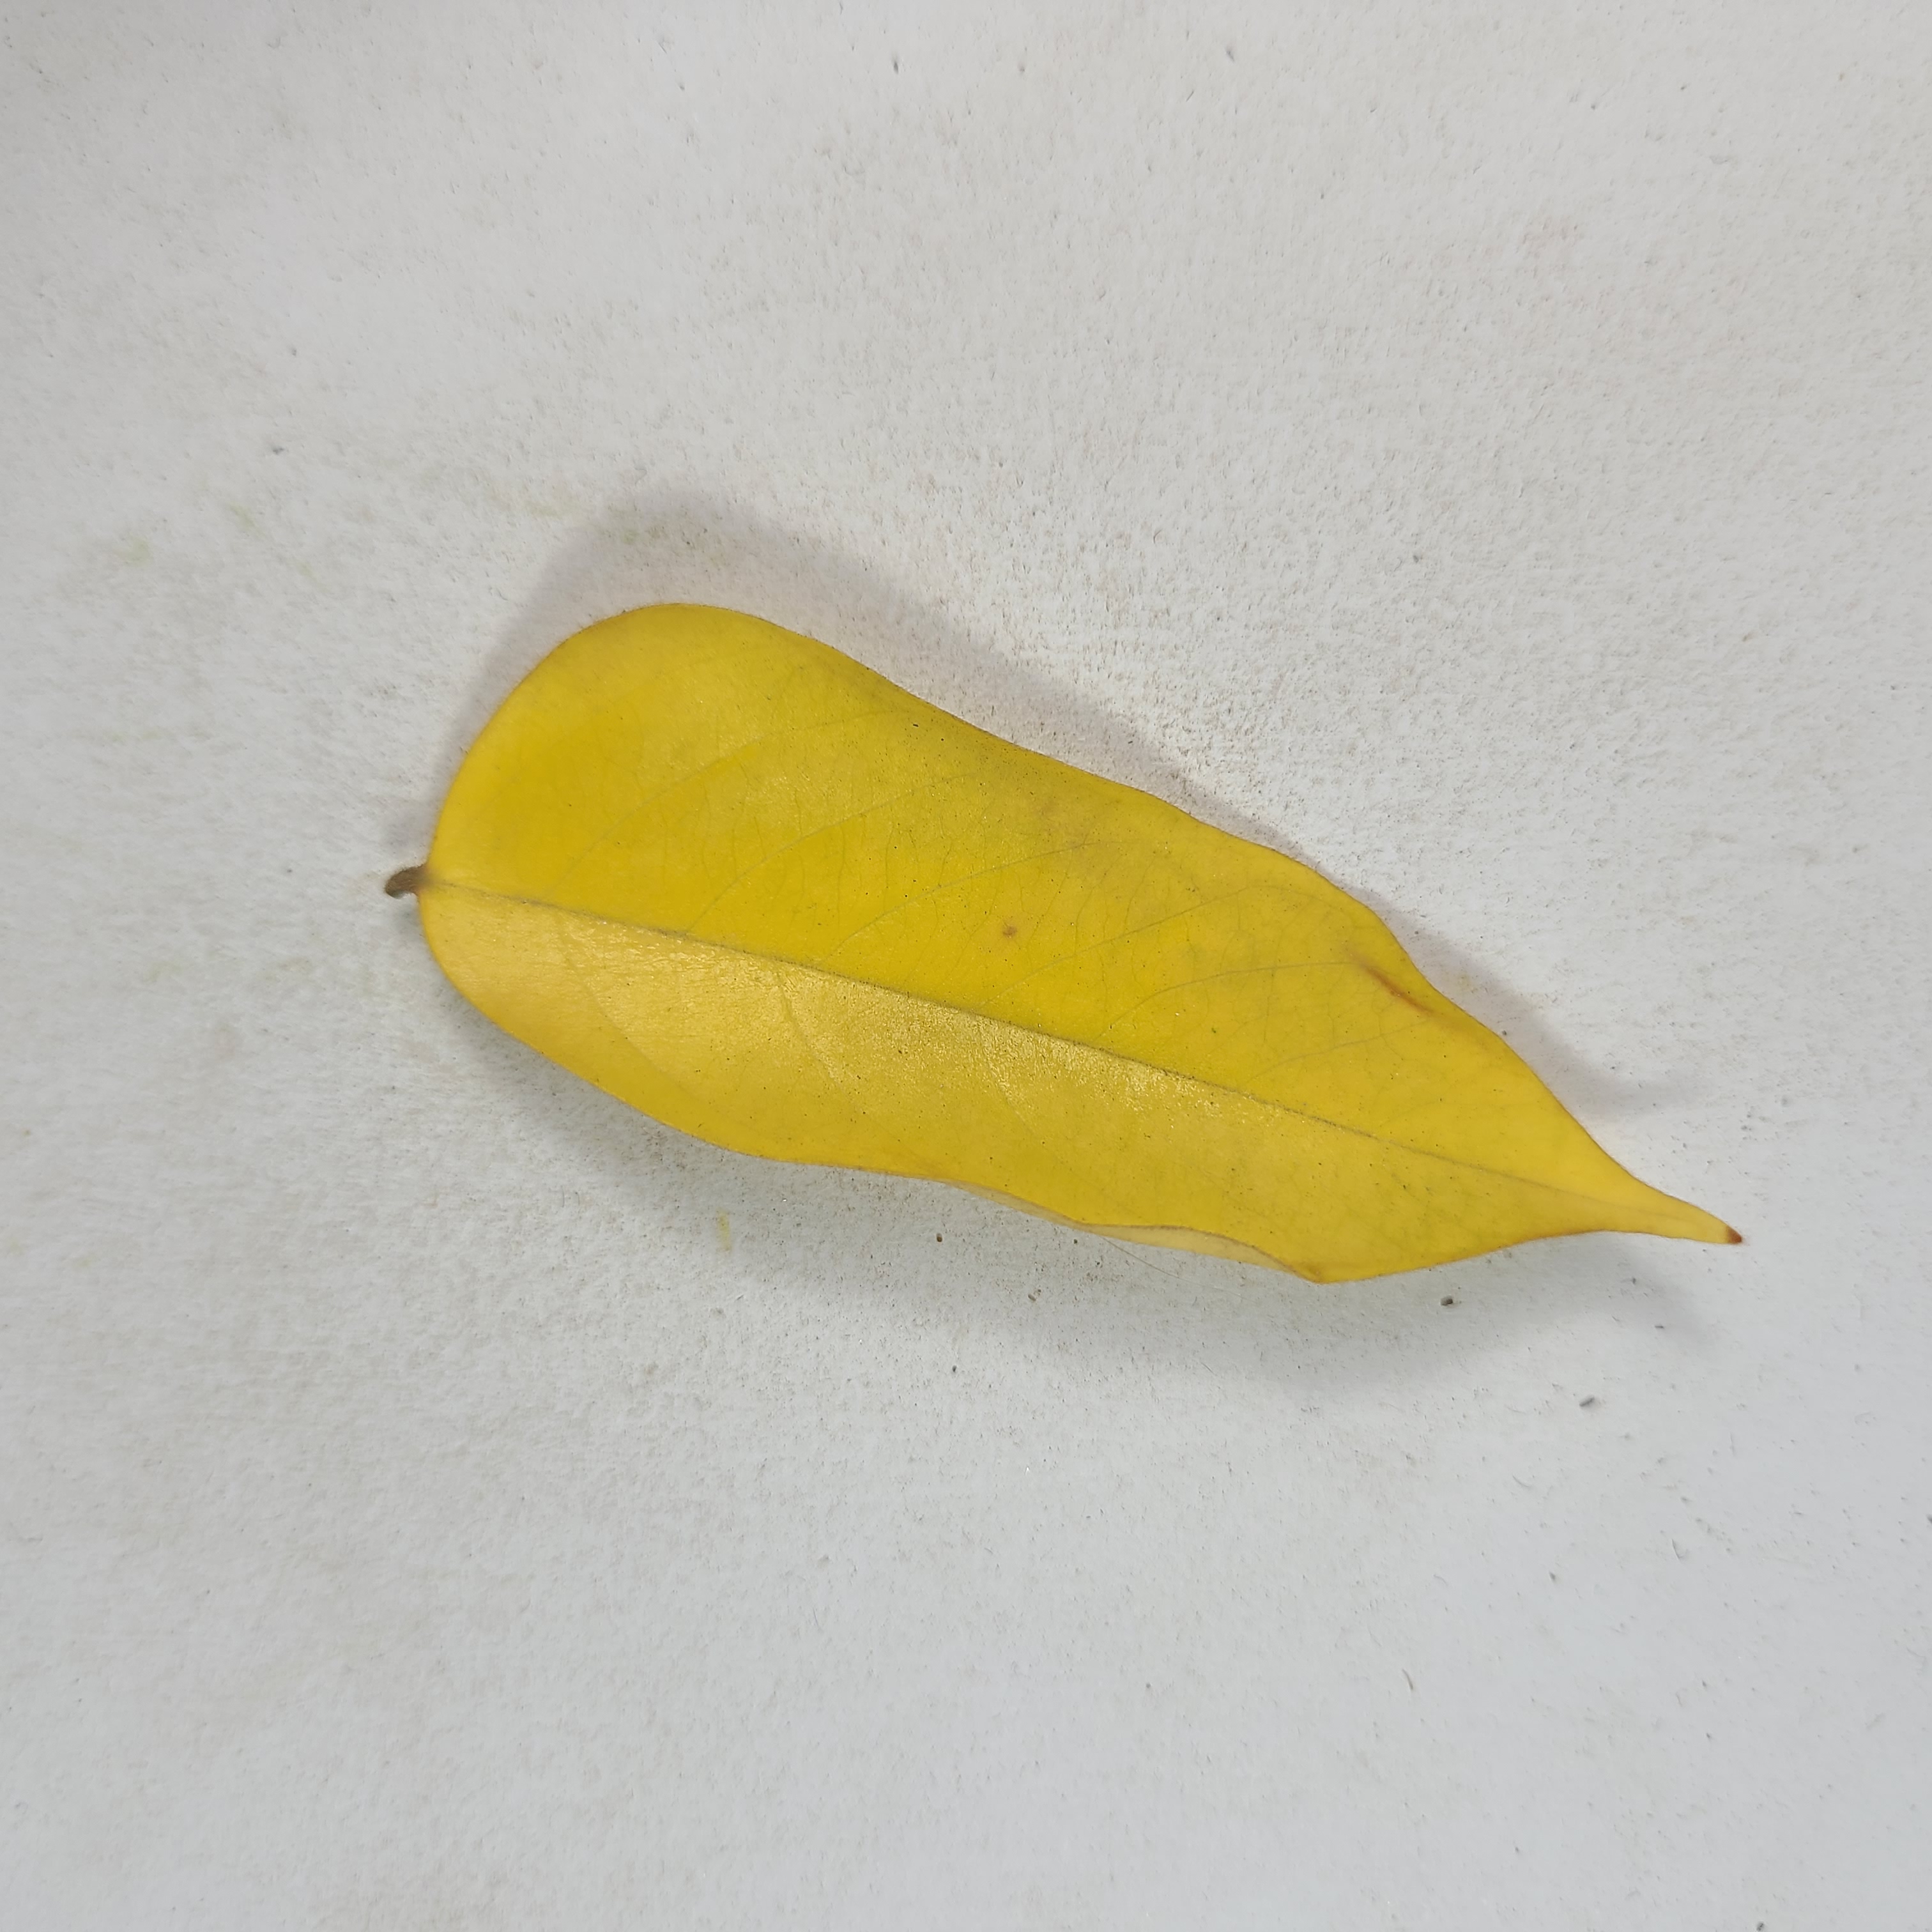
Label: Yellow Leaves